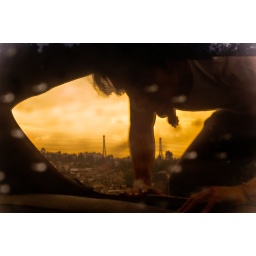
The sky turned dirty yellow while i perfomed break in attempt!Foto by: The TreeeEdition by: Nortuko